Jeanne Hardebeck

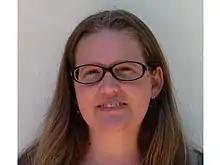
undated image of Jeanne Hardebeck

Jeanne L. Hardebeck is an American research geophysicist studying earthquakes and seismology who has worked at the United States Geological Survey (USGS) since 2004. Hardebeck studies the state of stress and the strength of faults.